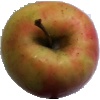
Label: Apple Pink Lady 1